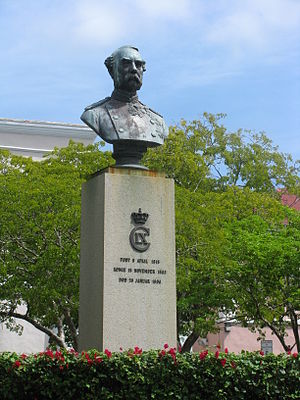
Charlotte Amalie
Statue af Christian 9. i Charlotte Amalie
Charlotte Amalie er en by på øen Sankt Thomas i øgruppen Jomfruøerne i Det Caribiske Hav. Byen er hovedstad og største by i det amerikanske territorium De Amerikanske Jomfruøer, de forhenværende Dansk Vestindiske Øer. Byen havde i 2004 et anslået indbyggertal på 19.000.